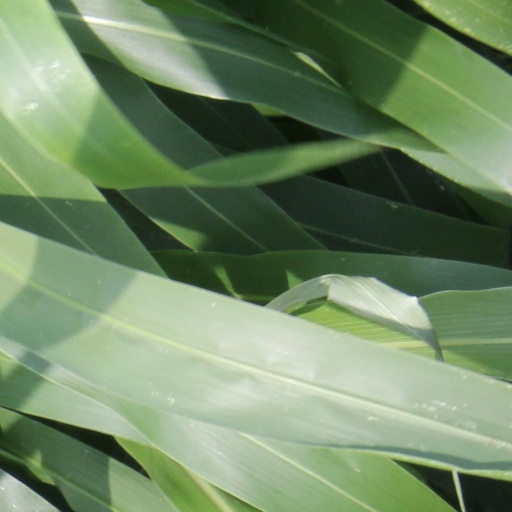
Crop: sorghum